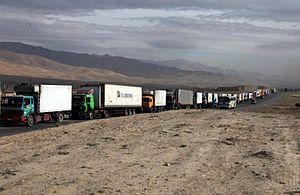
La AH1 est la plus longue route asiatique avec 20 557 km. Elle part de Tokyo, au Japon et passe par la Corée du Sud, la Corée du Nord, la Chine, le Viêt Nam, le Cambodge, la Thaïlande, la Birmanie, l'Inde, le Bangladesh, le Pakistan, l'Afghanistan et l'Iran, pour arriver en Turquie, où elle rejoint la route européenne 80.